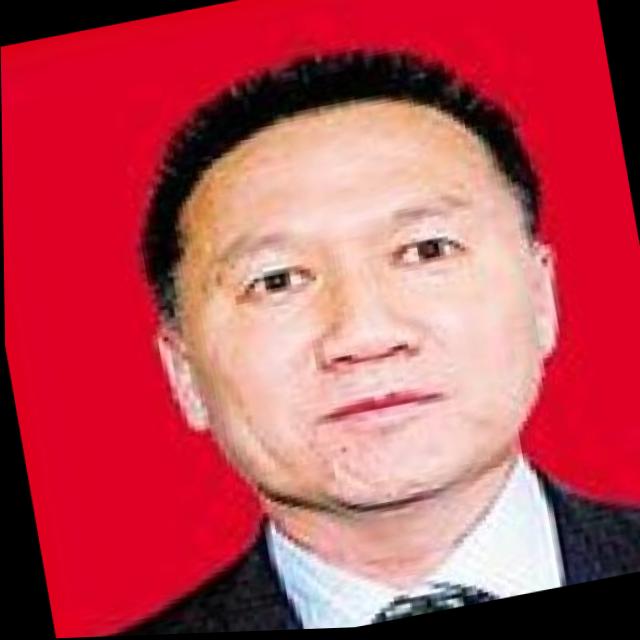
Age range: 45-64